Yemenite silversmithing

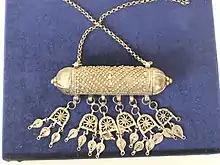
Silver amulet case with pendants

Traditionally, most non-Jewish Yemeni men wear a characteristic dagger with elaborate handles attached to their belt. The scabbards are made from wood and covered with leather, and if the bearer can afford it, the scabbards are adorned with an elaborate silver or even a gilded cover. Mainly produced in Sanaa, but also with regional variations, there are two main forms, the worn by tribesmen in the middle of their body, and the (plural ), worn at the right side by members of the former leading classes, the Saiyids and the Qadis. The upper part of these scabbards is often decorated with a broad metal band or collar, called the locket, usually crafted of silver, engraved or pierced in scrollwork patterns or studded with small granules or glass beads in geometric patterns. At the lower end, the scabbard ends with a metal cap called the chape, that may prolong the scabbard's tip in a curved way almost up to the hilt. The common type of chape ends in a round knob or cone-shaped point, and they are usually made of thin silver alloy.